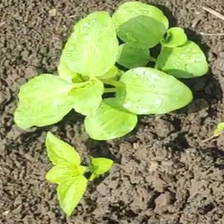
Weed species: Kena_(Commplina_benghalensio)